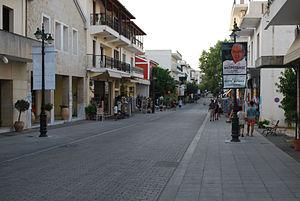
Rue à Olympie.